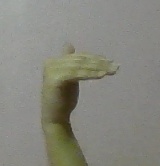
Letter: khaa